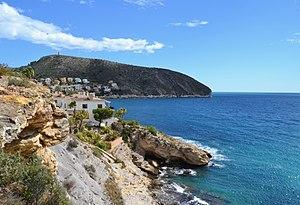
Teulada est une commune d'Espagne de la province d'Alicante dans la Communauté valencienne. C'est une petite ville côtière au nord-est de la province dans la comarque de la Marina Alta. Elle est située dans la zone à prédominance linguistique valencienne.